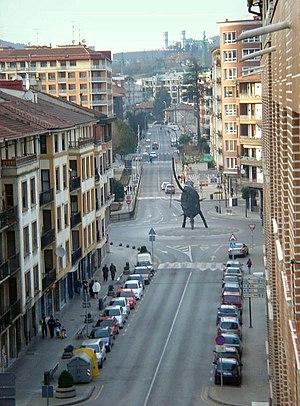
Amorebieta-Etxano ou Zornotza est une commune de Biscaye dans la communauté autonome du Pays basque en Espagne.